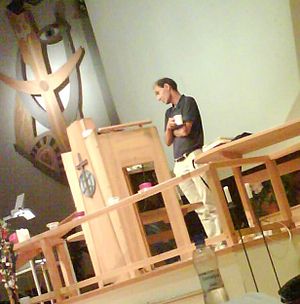
Arthur Holmeslands pris for sakprosa / Modtagere
Eivind smith
Arthur Holmeslands pris for sakprosa er en pris som bliver uddelt som en påskønnelse til norske faglitterære forfattere. Prisen er en hyldest til minde om Arthur Holmesland, chef Aschehoug igennem mange år. De blev etableret i 1996, og bliver uddelt af forlagets redaktion for faglitteratur samt af forlagets ledelse. Prisvinderne er tilknyttet forlaget.